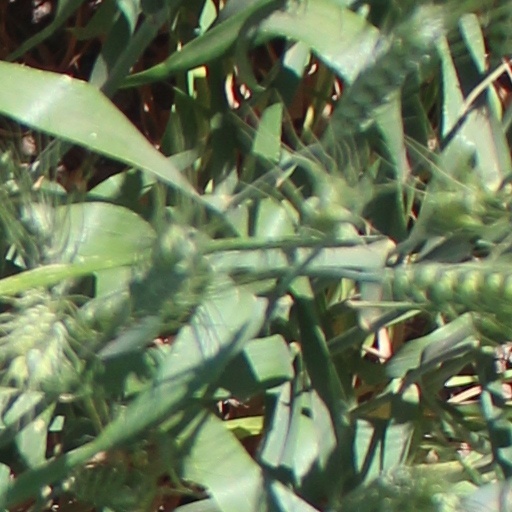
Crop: wheat